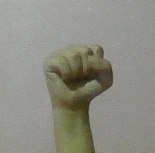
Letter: saad